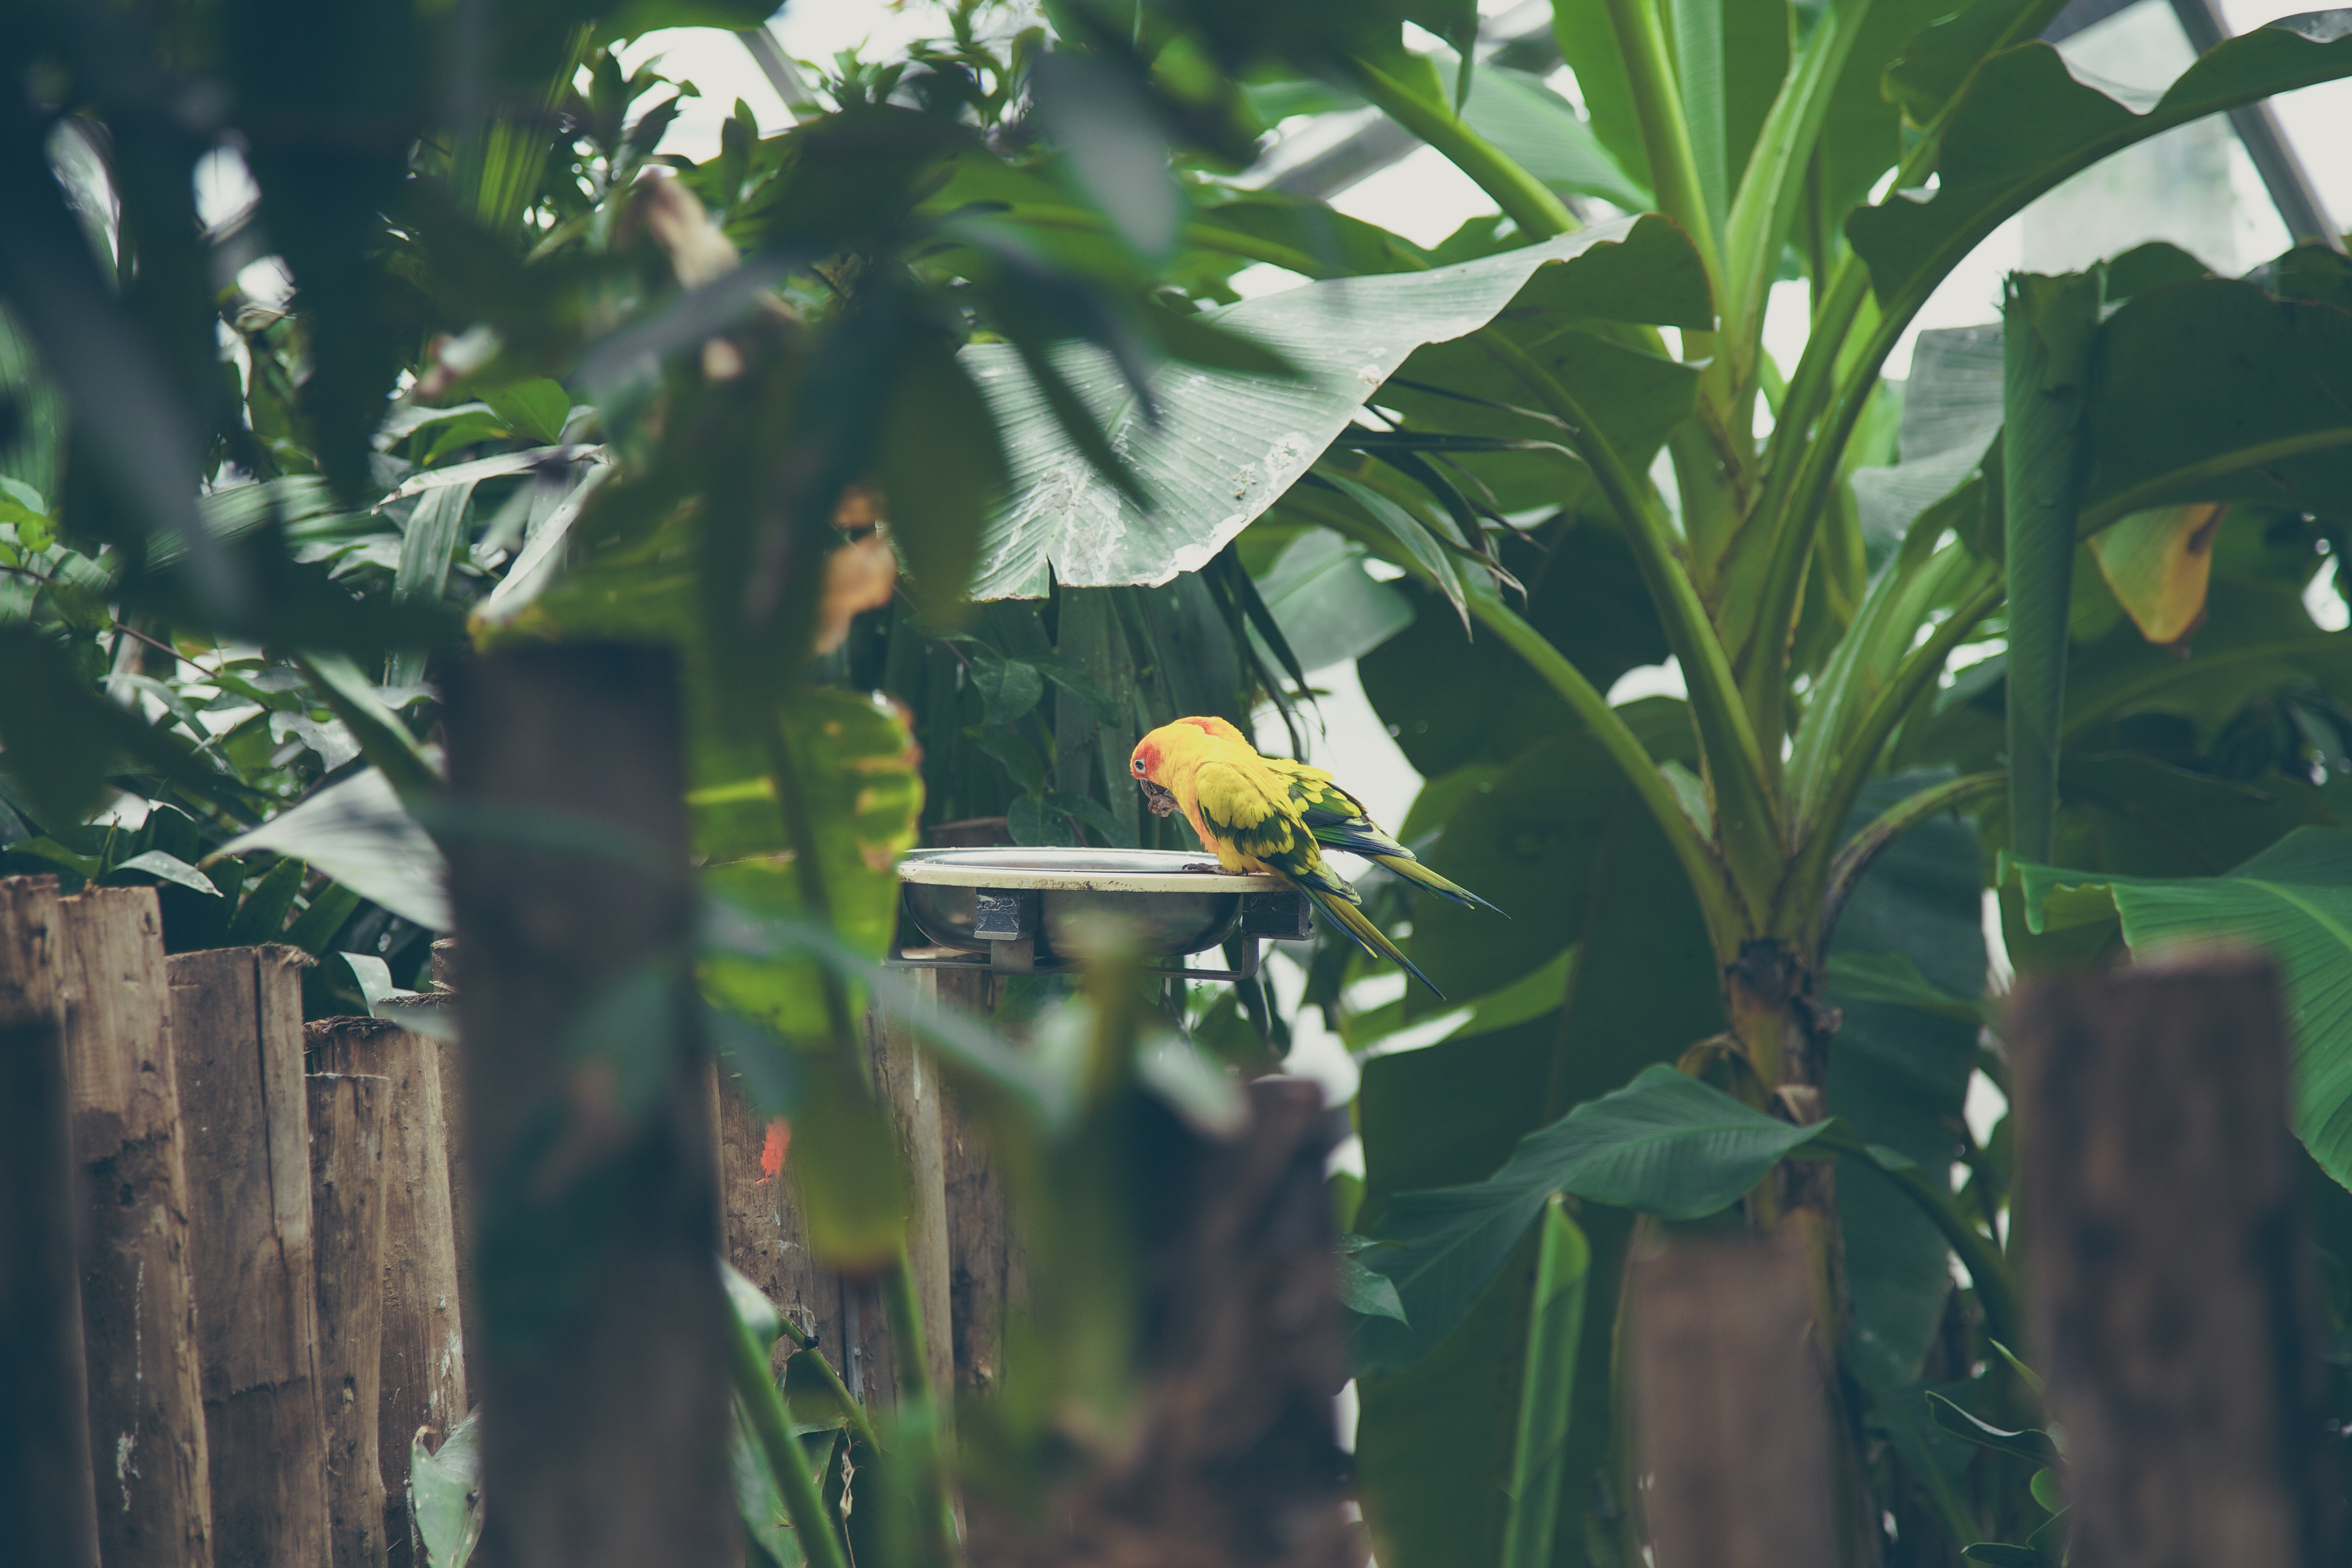
tree, nature, branch, bird, plant, sunlight, leaf, flower, food, green, jungle, produce, crop, botany, agriculture, flora, tropical plant, parrot, tropics, plant stem, arecales